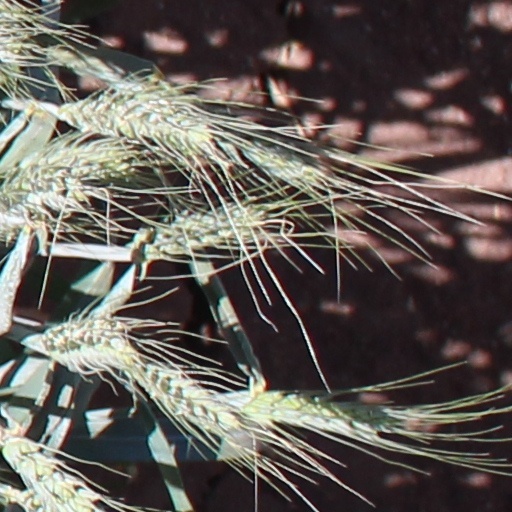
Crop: wheat